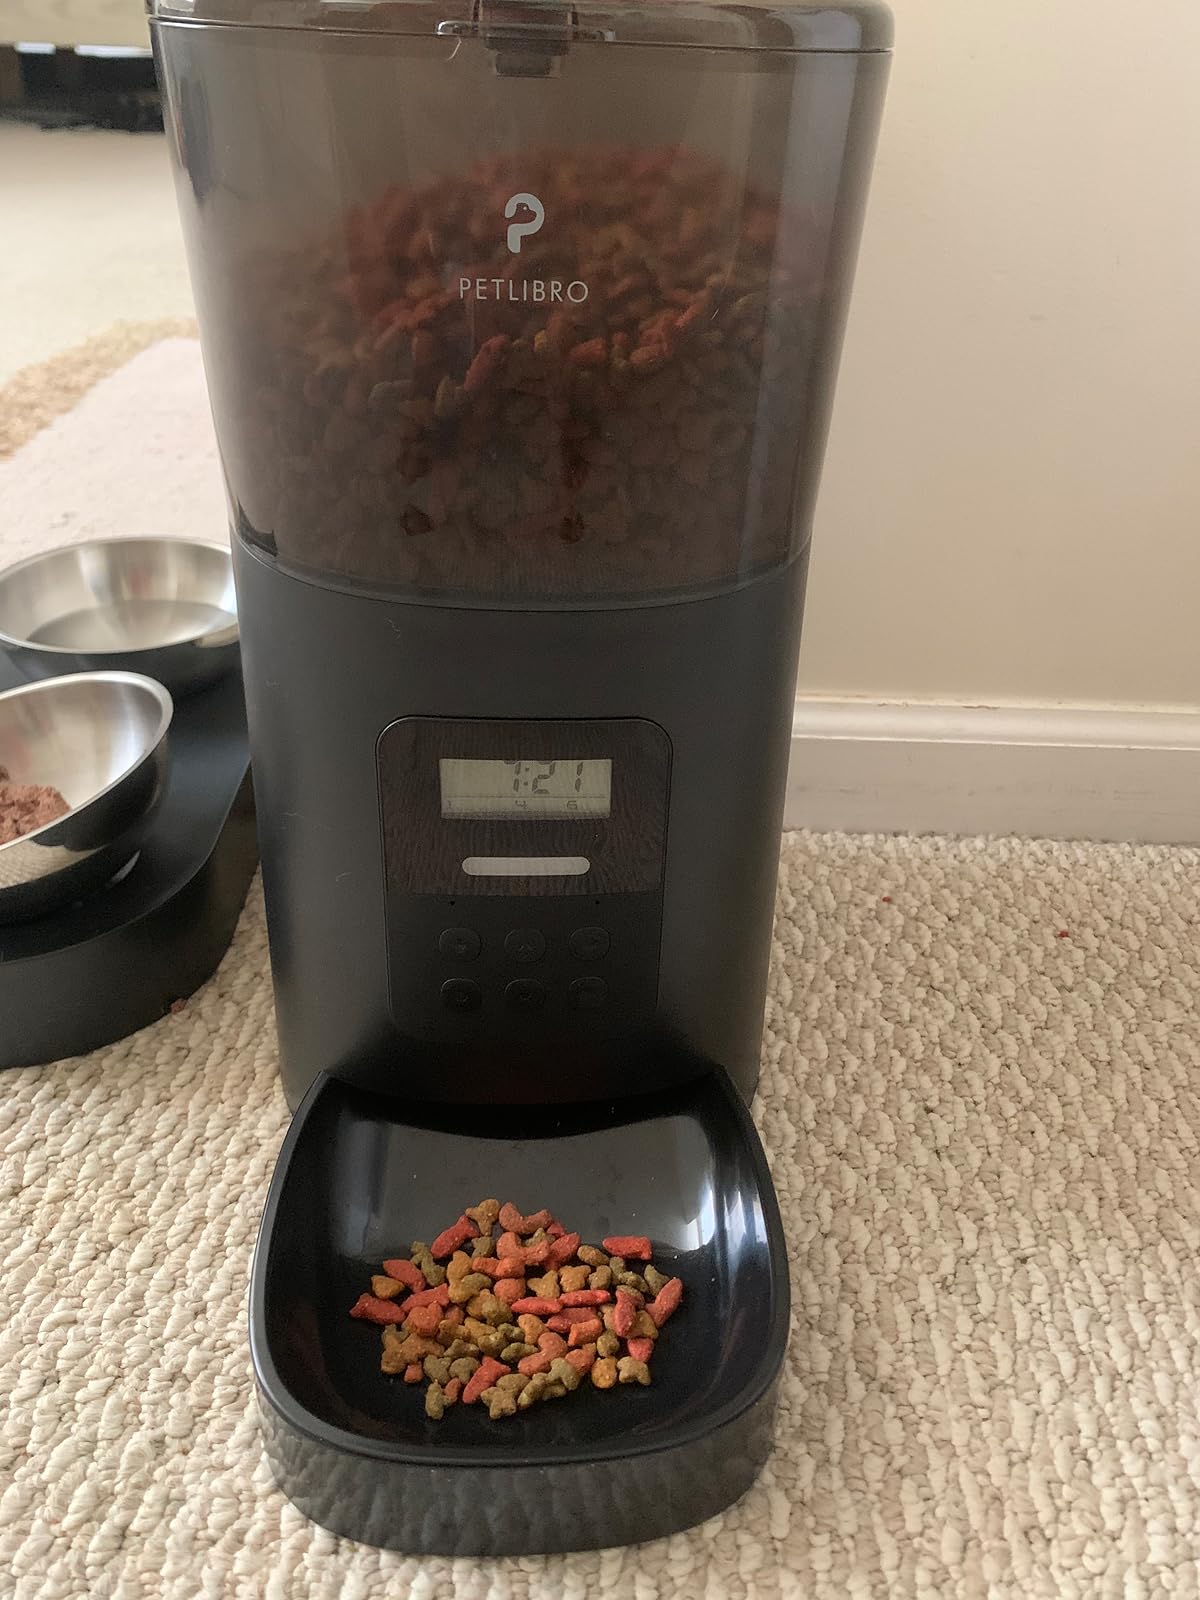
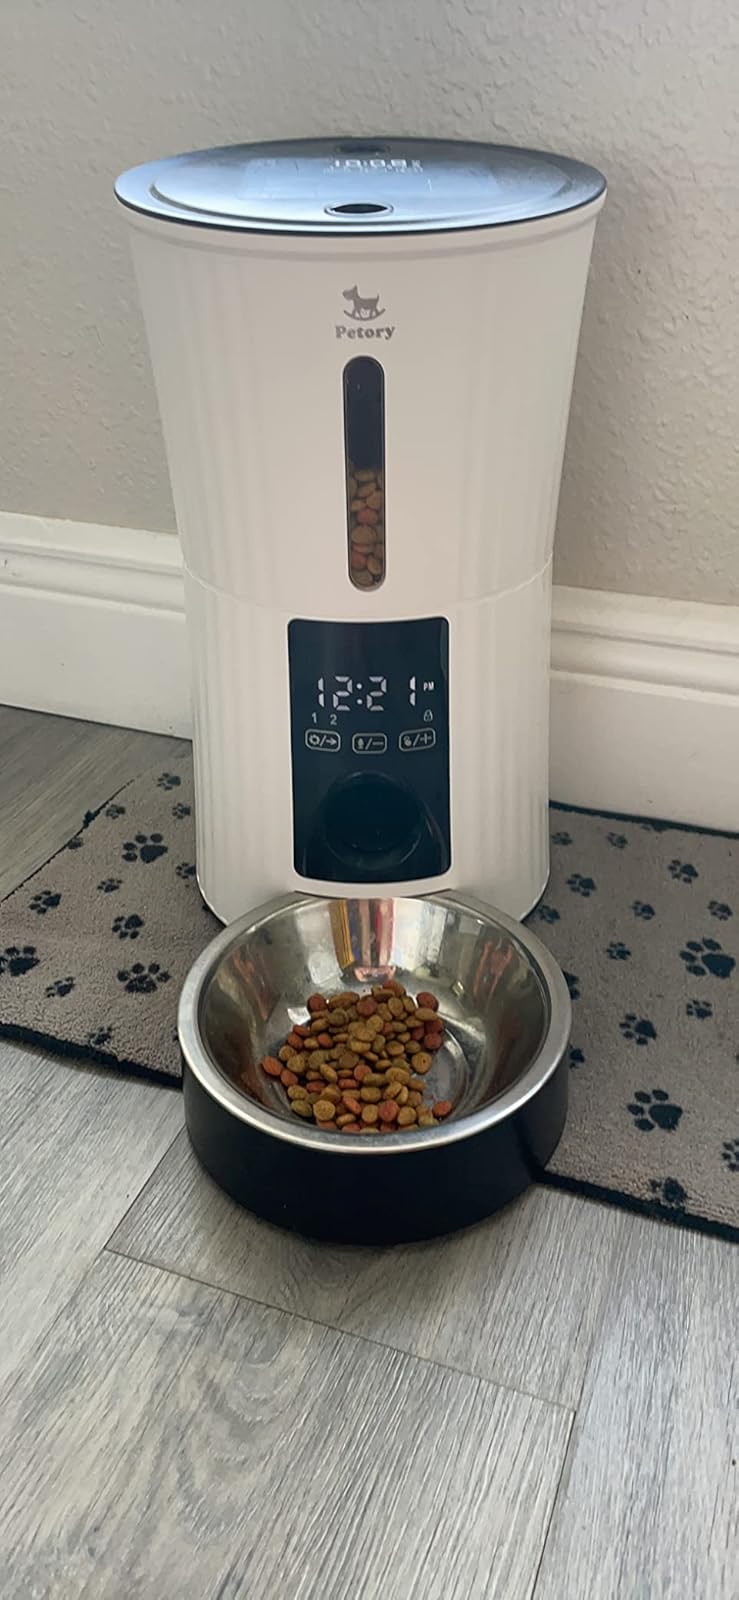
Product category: items_feeder
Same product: no